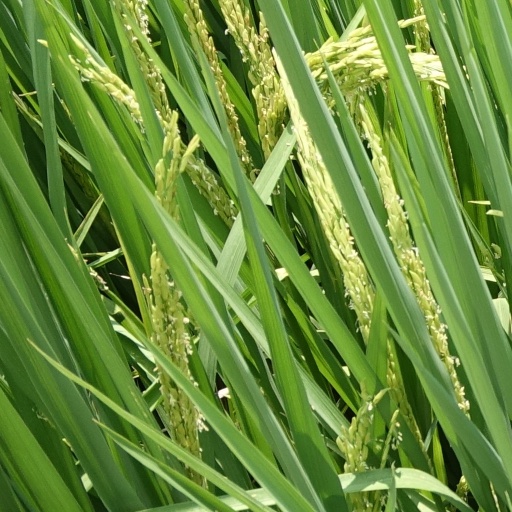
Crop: rice